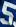
Number: 5